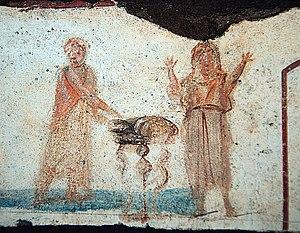
Vers 200-250 : fresques chrétiennes de la catacombe du cimetière de Saint-Calixte et du cimetière de Domitille, à Rome. L'art chrétien des catacombes se développe.
Les catacombes de Rome sont les lieux de sépultures souterraines dans lesquelles les chrétiens de Rome, notamment, enterraient leurs morts lors des premiers siècles de l'Église primitive.
L'hostie, dans les rites liturgiques chrétiens, est du pain sans levain que l'officiant consacre pendant la célébration de l'Eucharistie pour le partager avec les fidèles au cours de la communion.